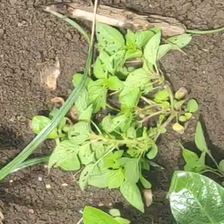
Weed species: Kena_(Commplina_benghalensio)